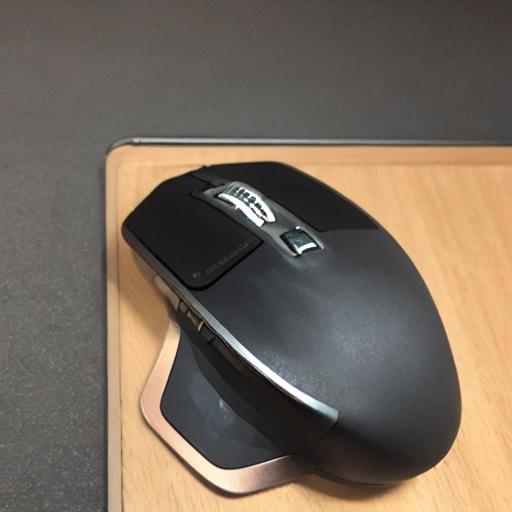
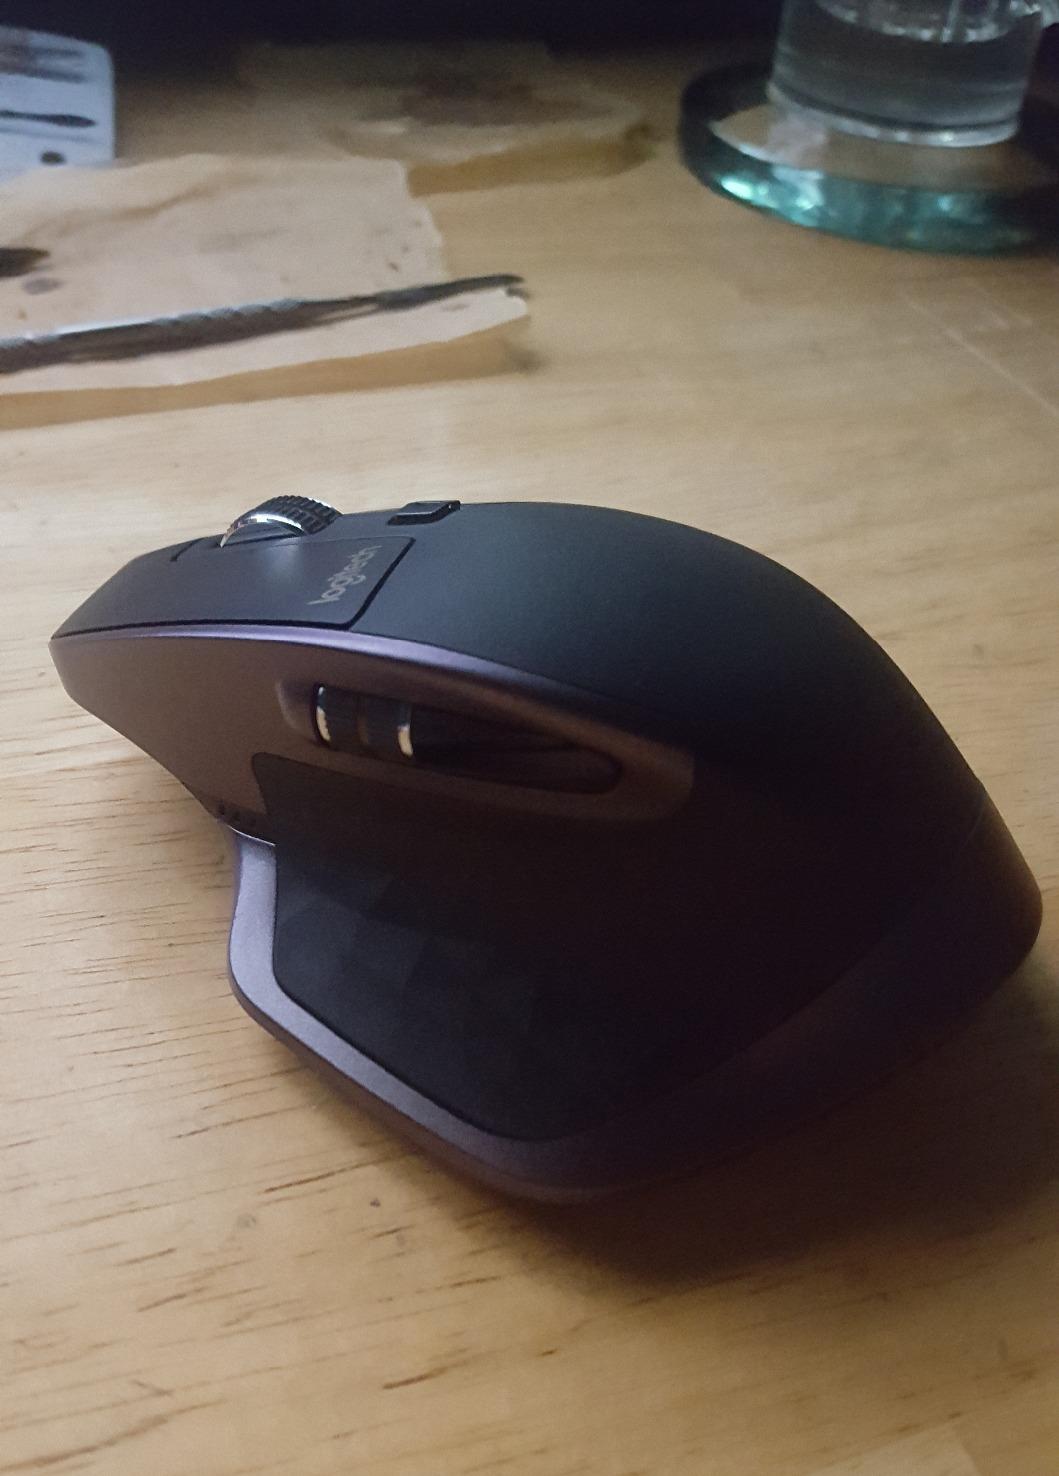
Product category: mouse
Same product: no